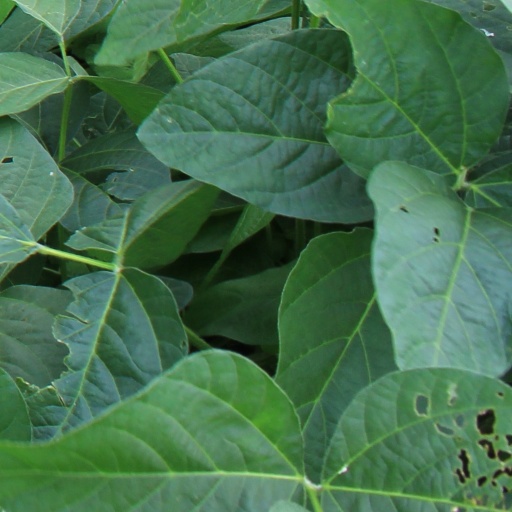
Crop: soybean